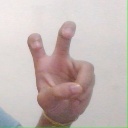
अक्षर: ई